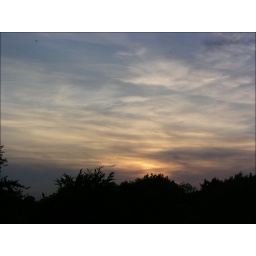
I liked the clouds and the trees against them!